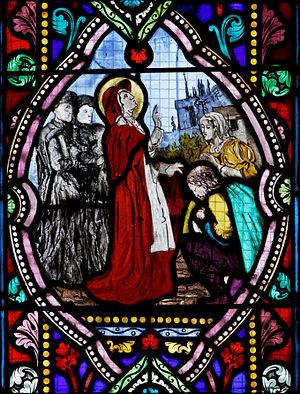
Saint René d'Angers est un saint légendaire de l'Église catholique romaine, et un des saints patrons de la ville d'Angers. Il est fêté le 12 novembre.